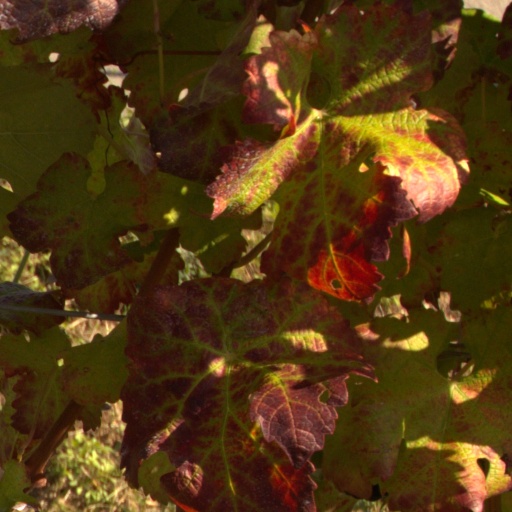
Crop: grape